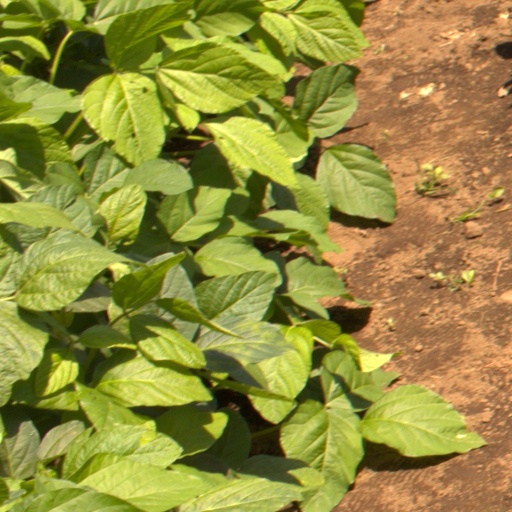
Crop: soybean